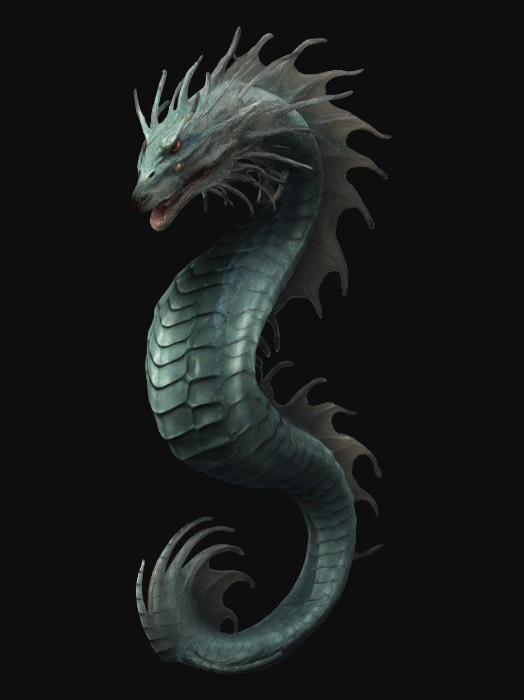
미적 점수 (1~10점): 8